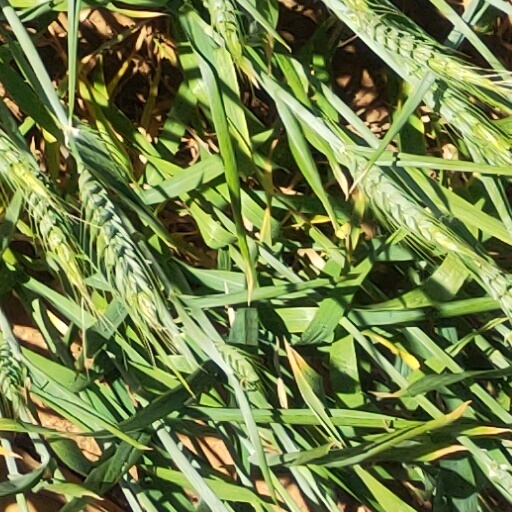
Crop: wheat